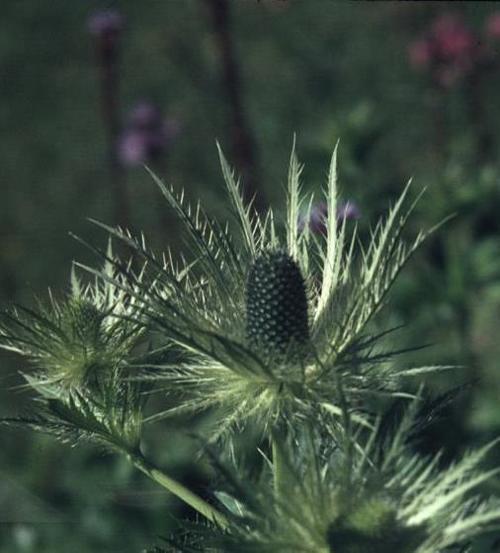
Label: alpine sea holly